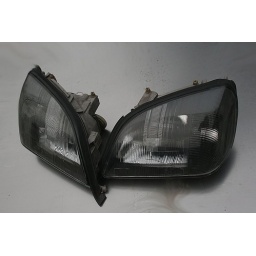
mercedes cl (w140) black lamps by bodykit.lv